Las furias

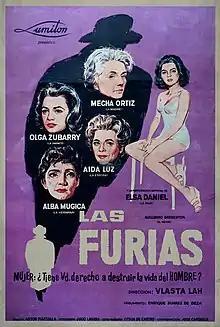
Theatrical release poster.

Las furias (Spanish for "the furies") is a 1960 Argentine drama film directed by Vlasta Lah, based on the 1950 play of the same name by Enrique Suárez de Deza. The first Argentine sound film directed by a woman, it was the directorial debut for Lah, who became the only woman film director in 1960s Latin America. Its cast is almost exclusively female, starring Mecha Ortiz, Olga Zubarry, Aída Luz, Alba Mujica and Elsa Daniel as characters whose name are not presented, being introduced as "the Mother", "the Lover", "the Wife", "the Sister" and "the Daughter", respectively.